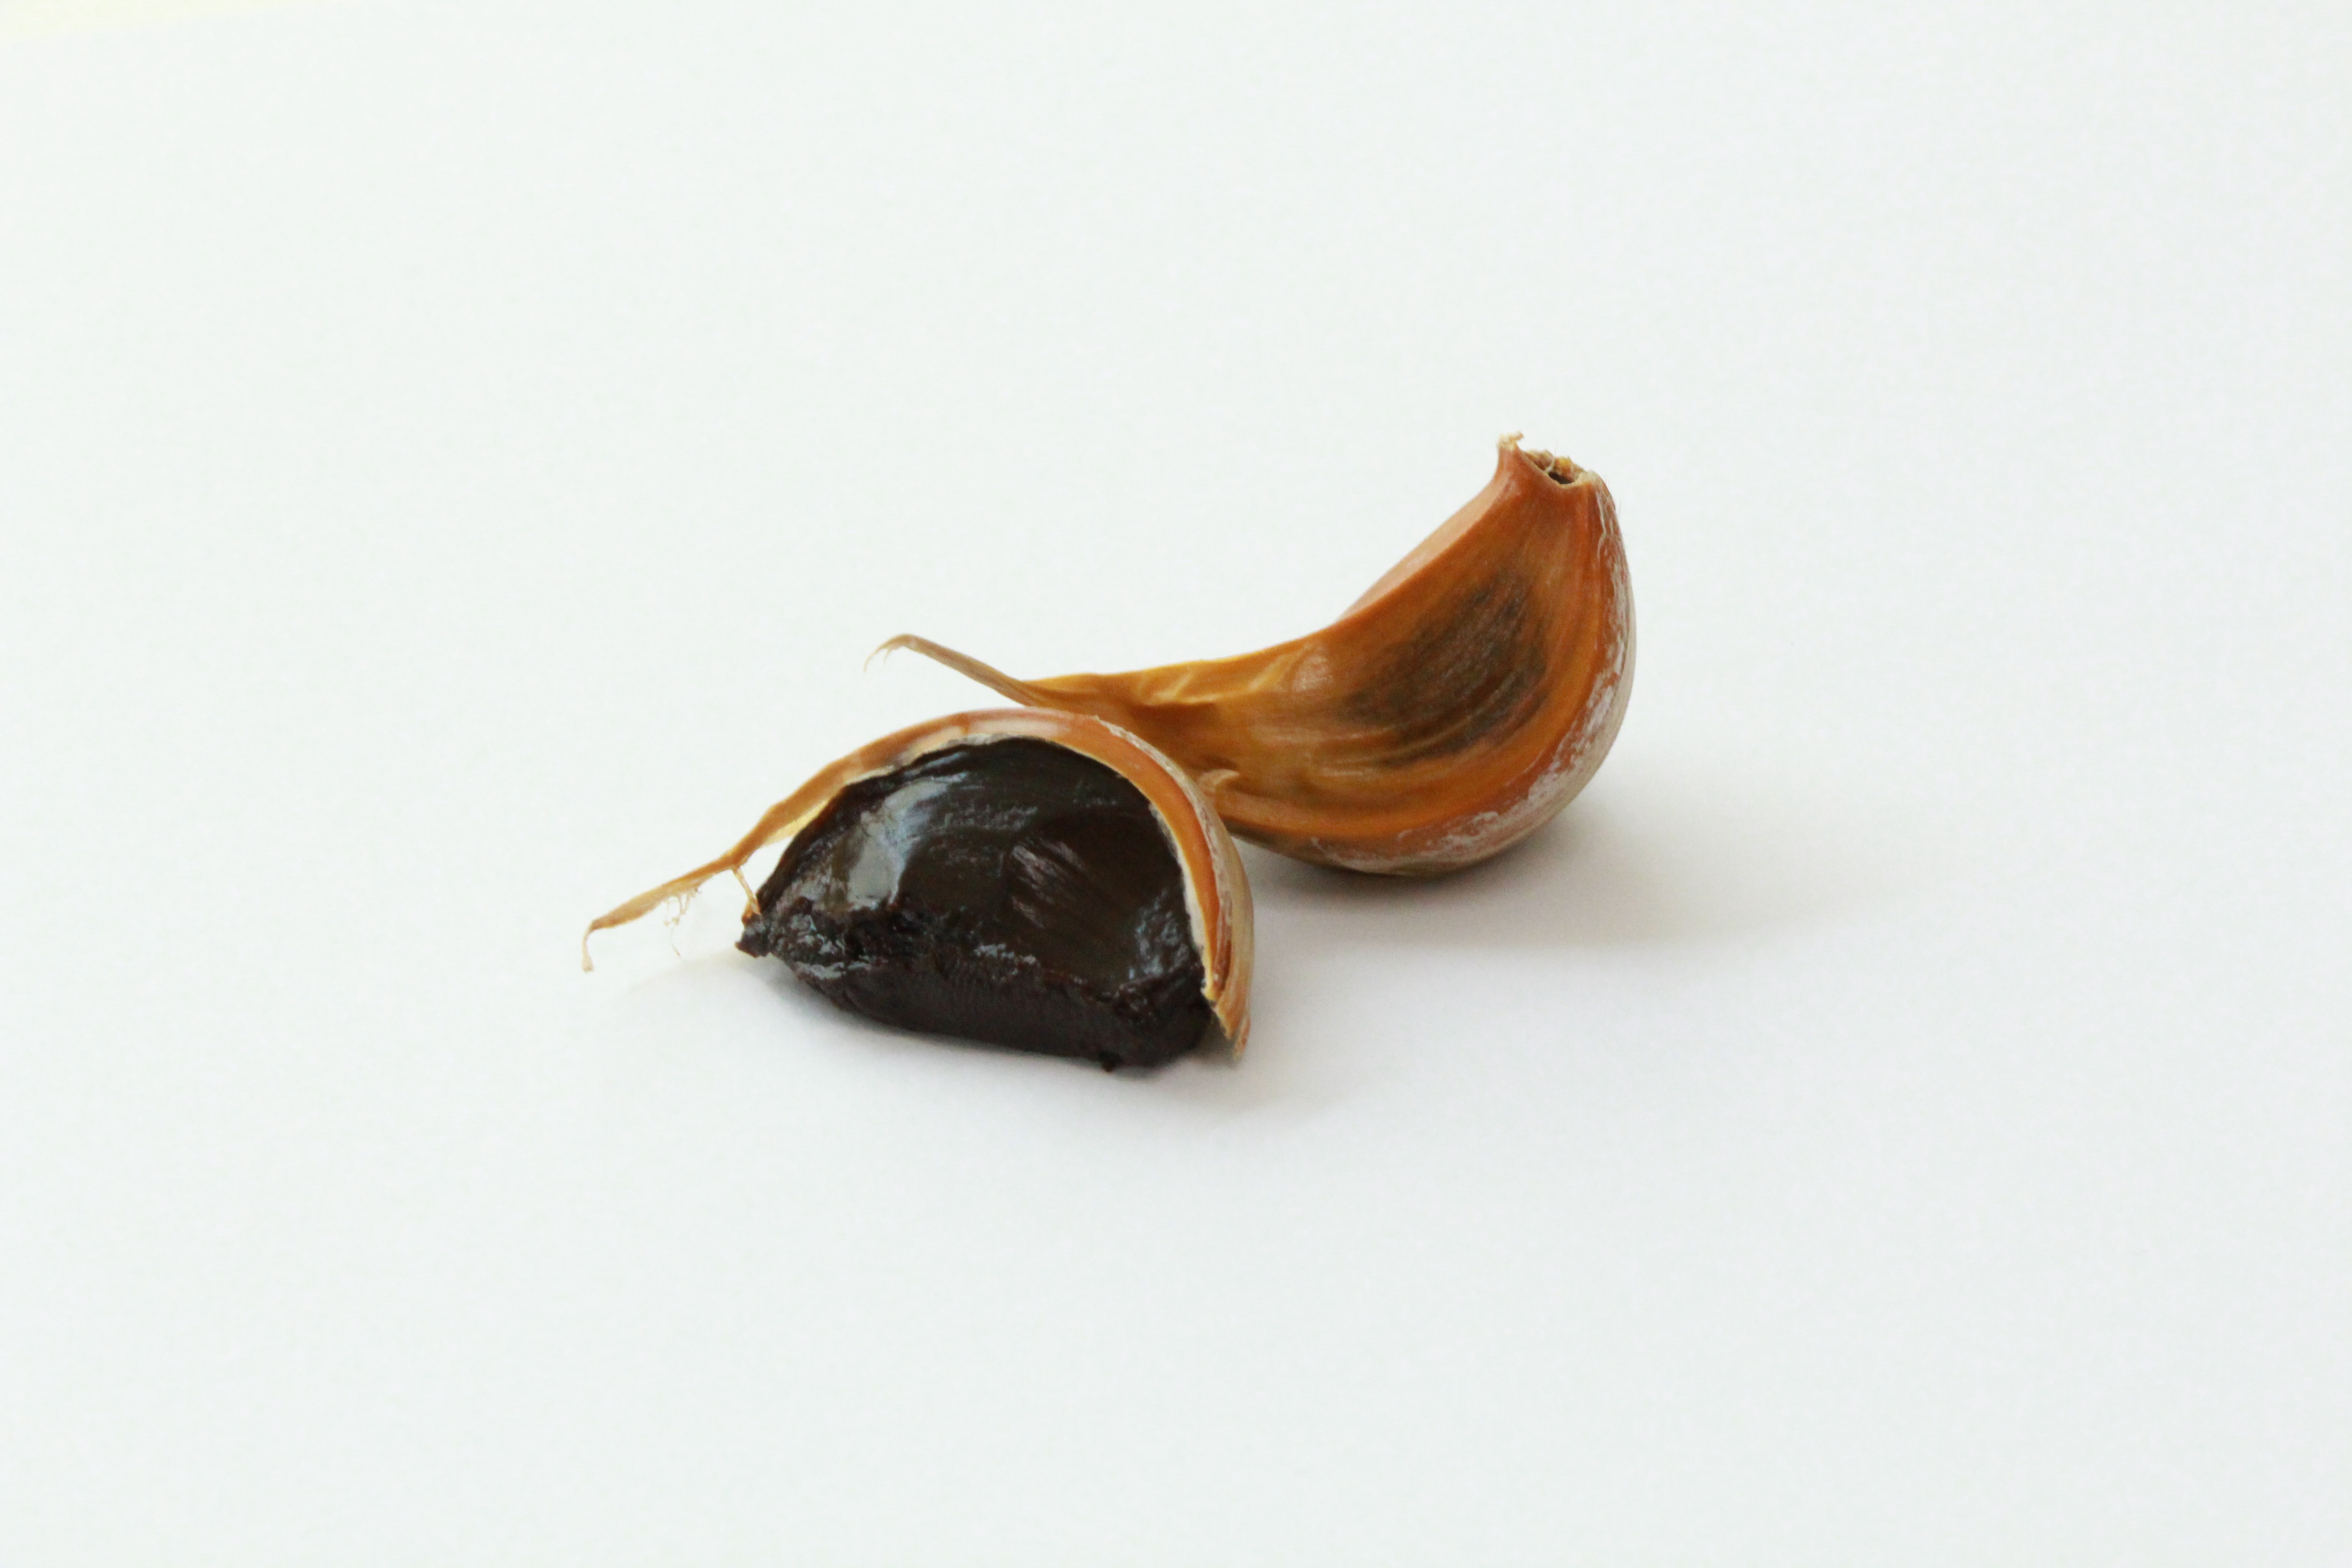
horn, garlic, produce, black, health, invertebrate, snail, mature, health food, black garlic, aged garlic, snails and slugs